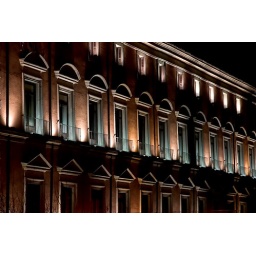
An appartment building next to a bridge near Palacio Real in Madrid.